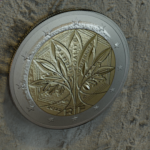
Coin value: 2euro
Country: fr
Edition: 2022